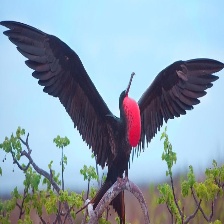
Species: FRIGATE
Scientific name: FREGATIDAE